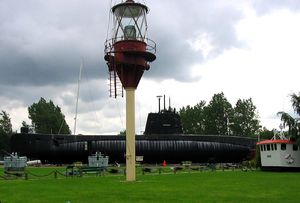
Delfinen-klassen
Ubåden Springeren ved Aalborg Søfarts- og Marinemuseum.
Ubåden Springeren ved Aalborg Søfarts- og Marinemuseum.
Ubåden ""Springeren"" på Aalborg Søfarts- og Marinemuseum
Delfinen-klassen var den sidste "rent" danskbyggede ubådstype i Danmark, klassen blev udfaset og hugget op i løbet af 1980'erne. Dog er S329 Springeren bevaret og kan i dag ses på Aalborg Søfarts- og Marinemuseum.